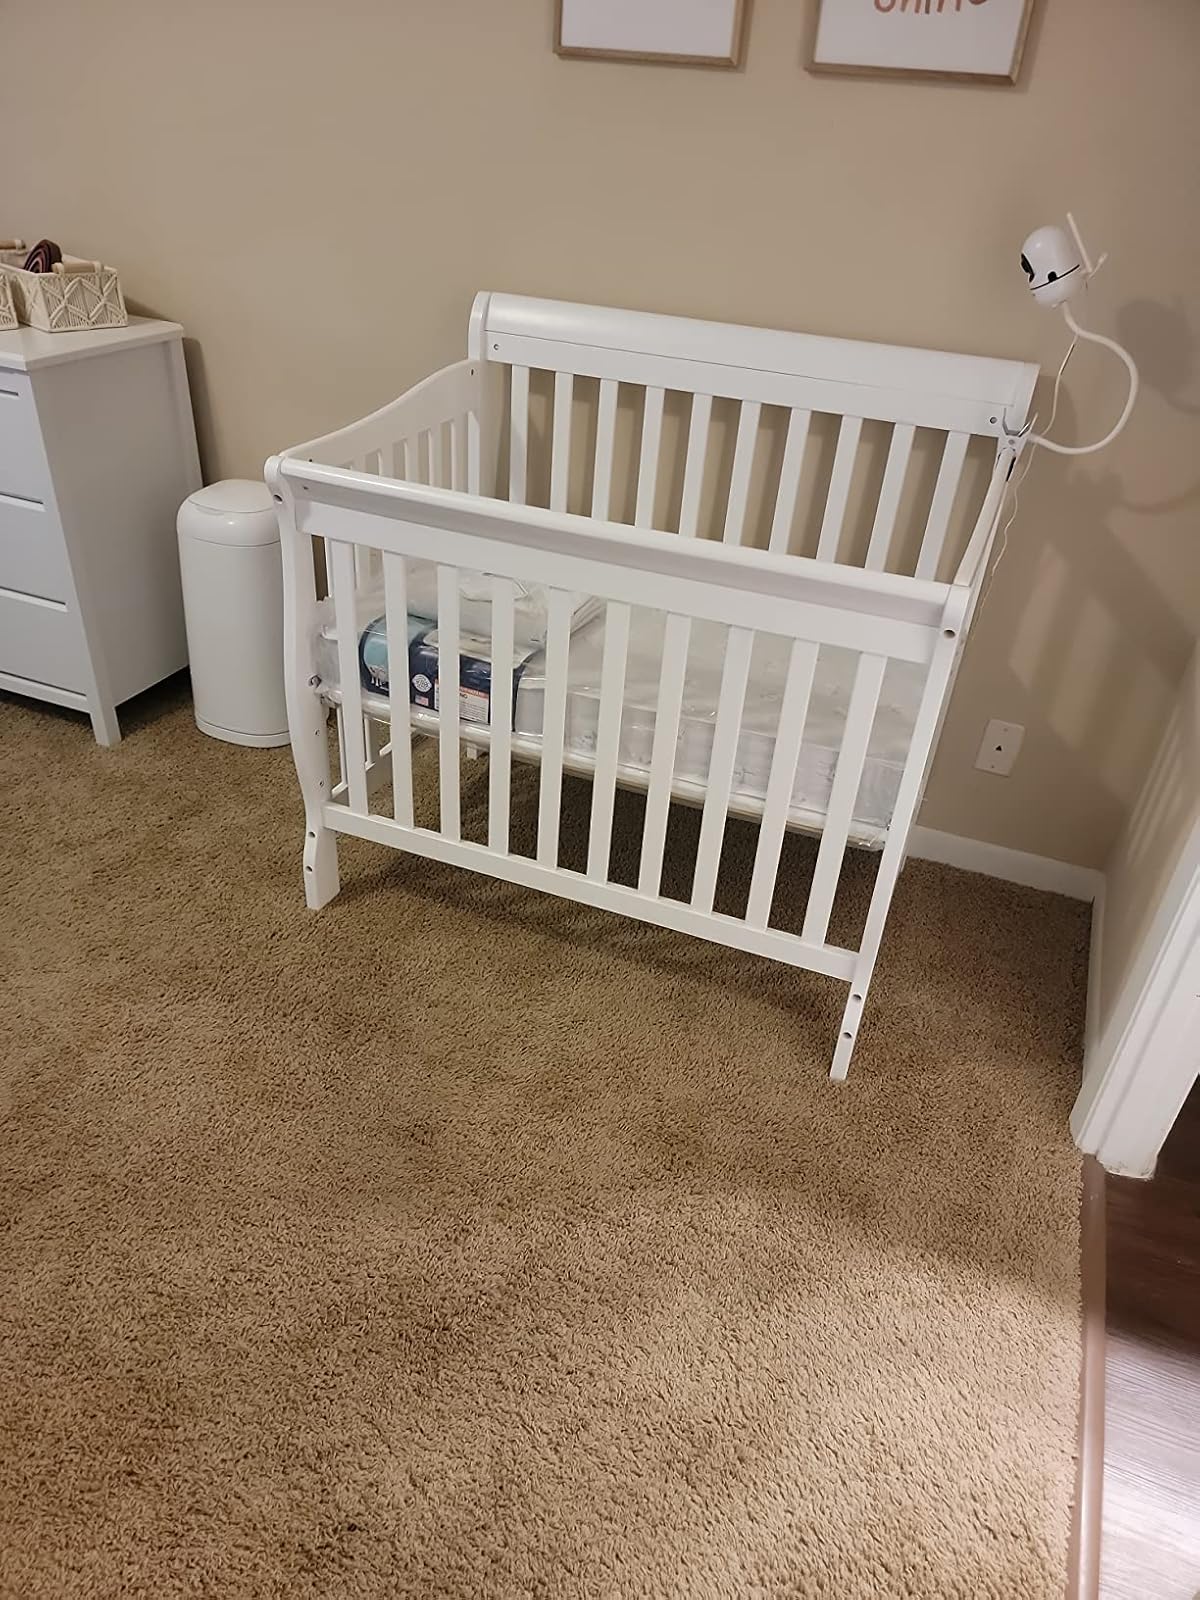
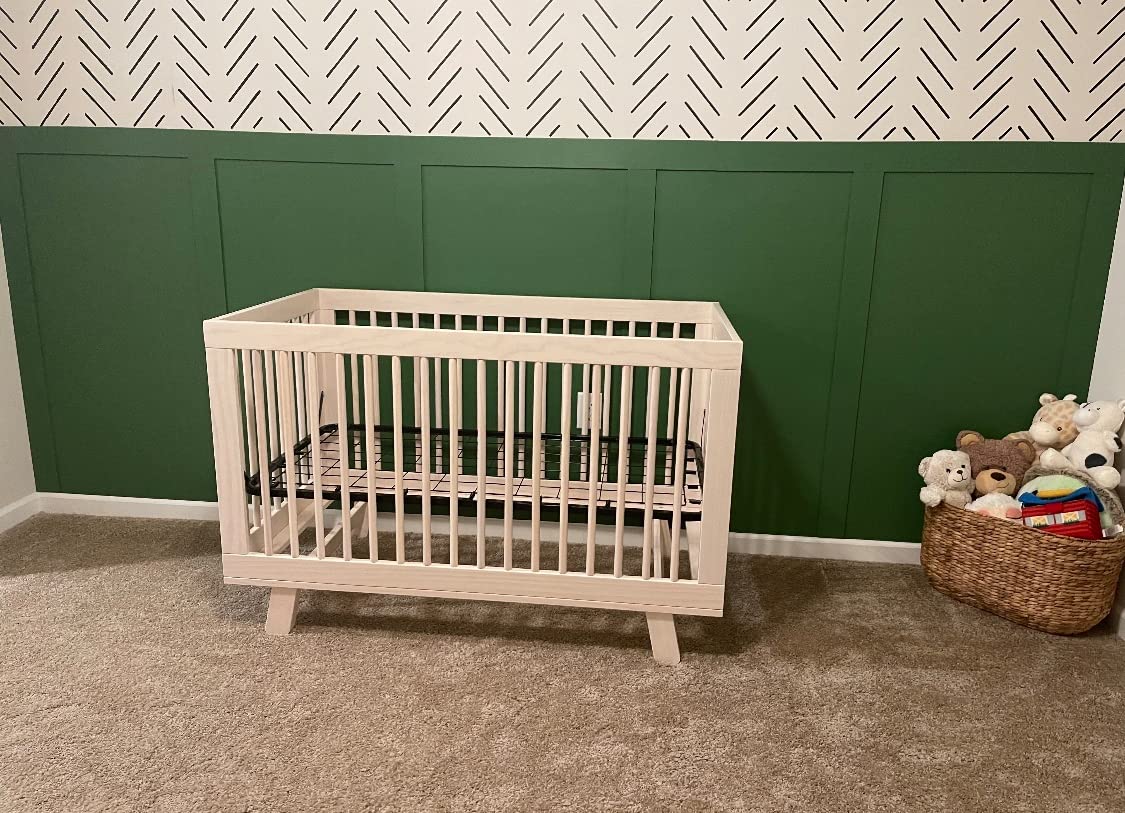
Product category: products_crib
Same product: no